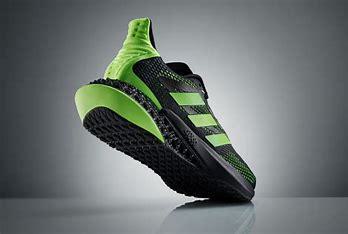
Brand: Adidas
Model: 4D